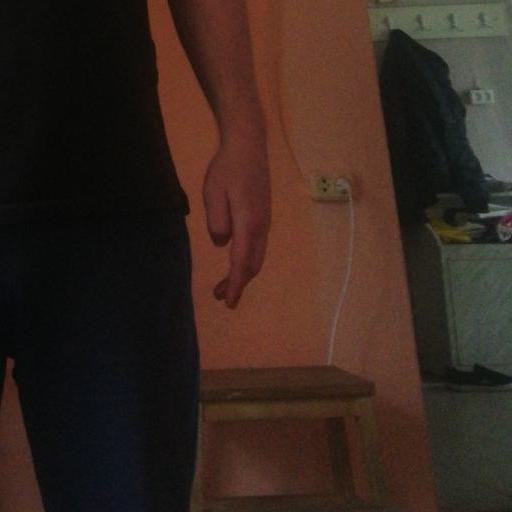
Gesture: no_gesture